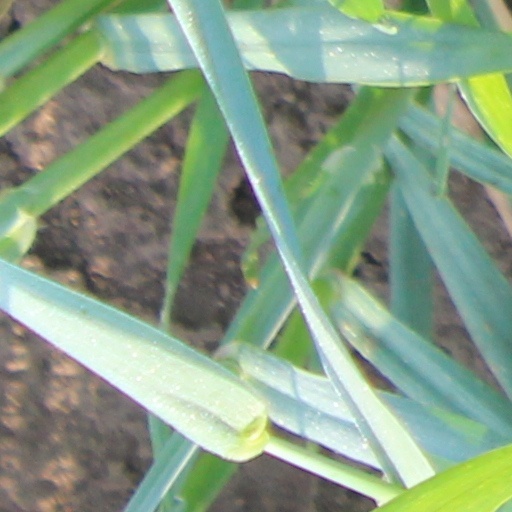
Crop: wheat